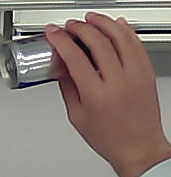
Product: redbull_energydrink